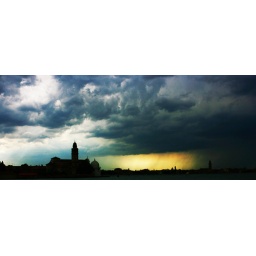
On a river boat in Venice, Italy.